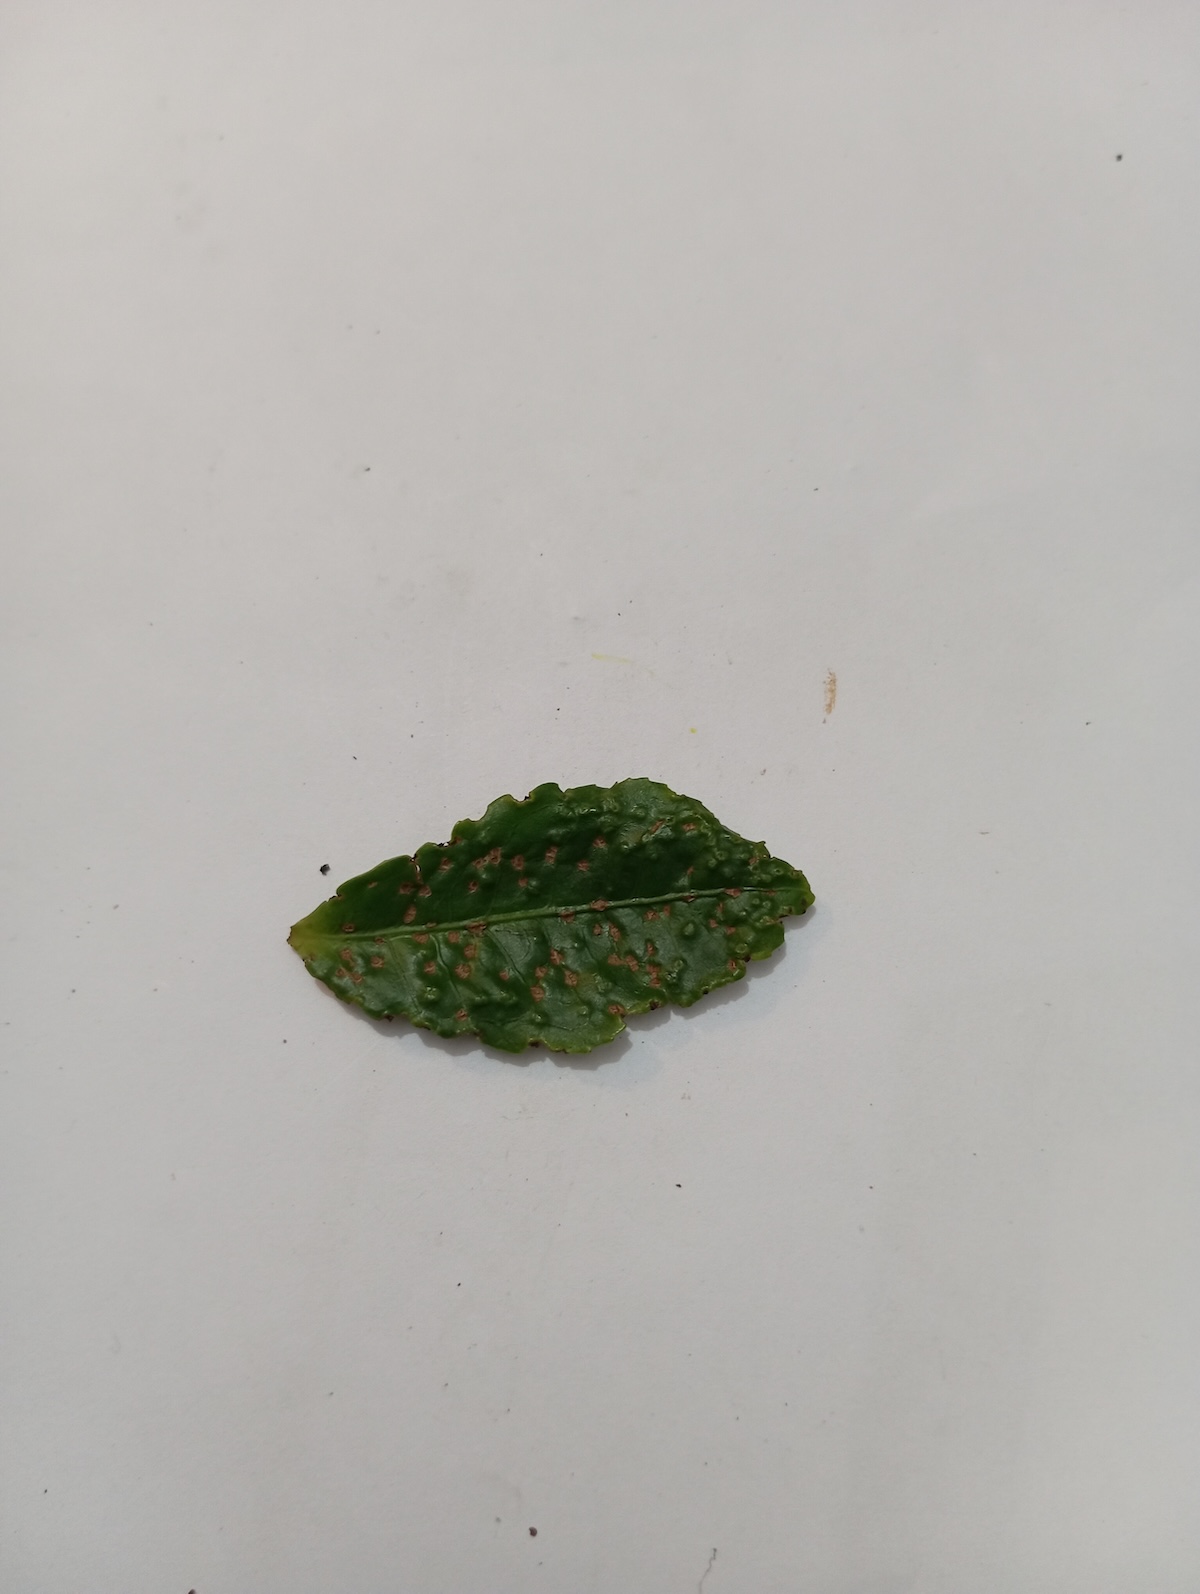
Label: Green mirid bug